Effects of Hurricane Irma in Florida

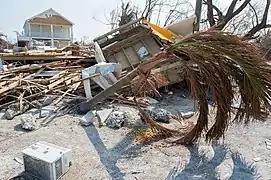
Storm damage in a neighborhood on Big Pine Key

Between Big Coppitt Key and Lower Sugarloaf Key, widespread roof damage occurred to small homes and businesses with gable ends, especially those exposed to strong north winds. A few mobile homes were destroyed, though newer mobile homes suffered little damage. On Big Coppitt Key, 63 dwellings experienced minor damage, 4 received extensive damage, and 6 others were leveled. The storm wrought major damage to 7 homes on Geiger Key, while 12 residences were completely destroyed. On Sugarloaf Key, including the upper and lower portions, 207 homes suffered minor damage, 103 experienced major damage, and 19 were destroyed. Strong winds on the island also toppled the Sugarloaf Key Bat Tower. Several homes on Cudjoe Key were reduced to piles of rubble, including newer homes built on stilts, which generally experienced the least amount of damage throughout the Florida Keys. Throughout the island, 625 homes were inflicted minor damage, 52 were inflicted severe damage, and 81 were destroyed.